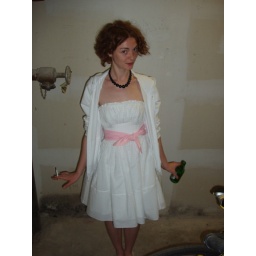
Phoebe &amp;amp; new purtsy Betsy Johnson dress in our aparment building stairwell in Brooklyn, NY. May 11, 2006.